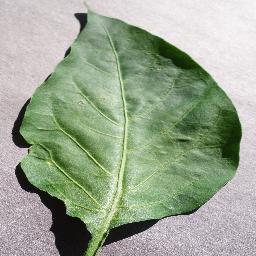
Label: Pepper,_bell___healthy